Bill Ivy

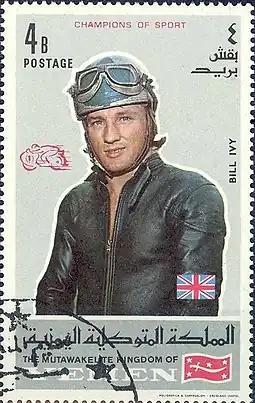
Bill Ivy on a 1969 Yemeni stamp

In 1967, Ivy dominated the 125 cc championship: he won eight out of twelve races to claim the World Championship by 16 points over Phil Read. On top of this, he won two 250 cc races in France and Belgium.